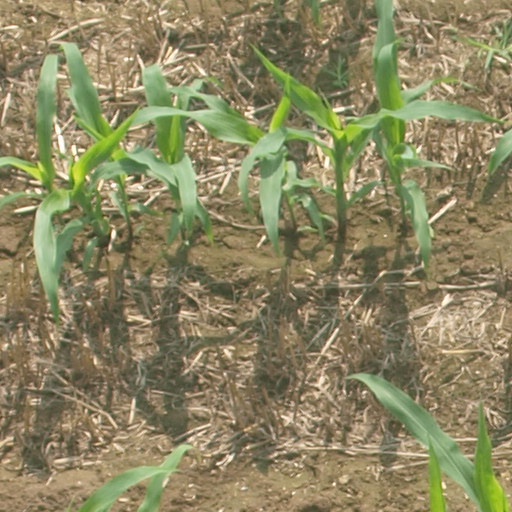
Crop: maize; corn